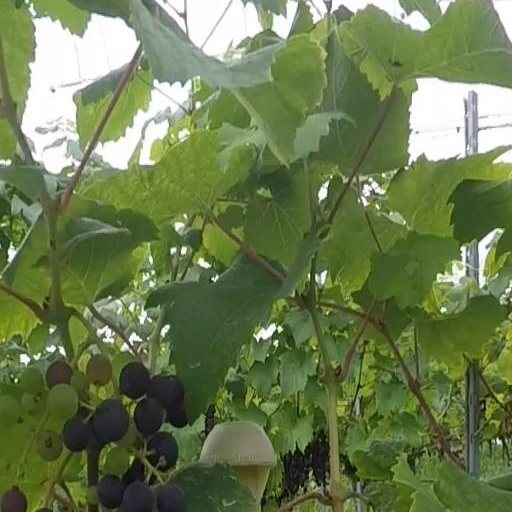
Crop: grape